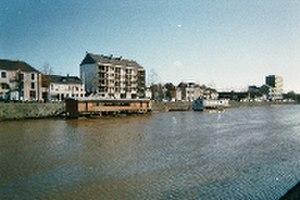
L'histoire de Laval au XIXᵉ siècle